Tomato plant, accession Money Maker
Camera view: horizontal (90 deg, fisheye); turntable rotation: 210 degrees
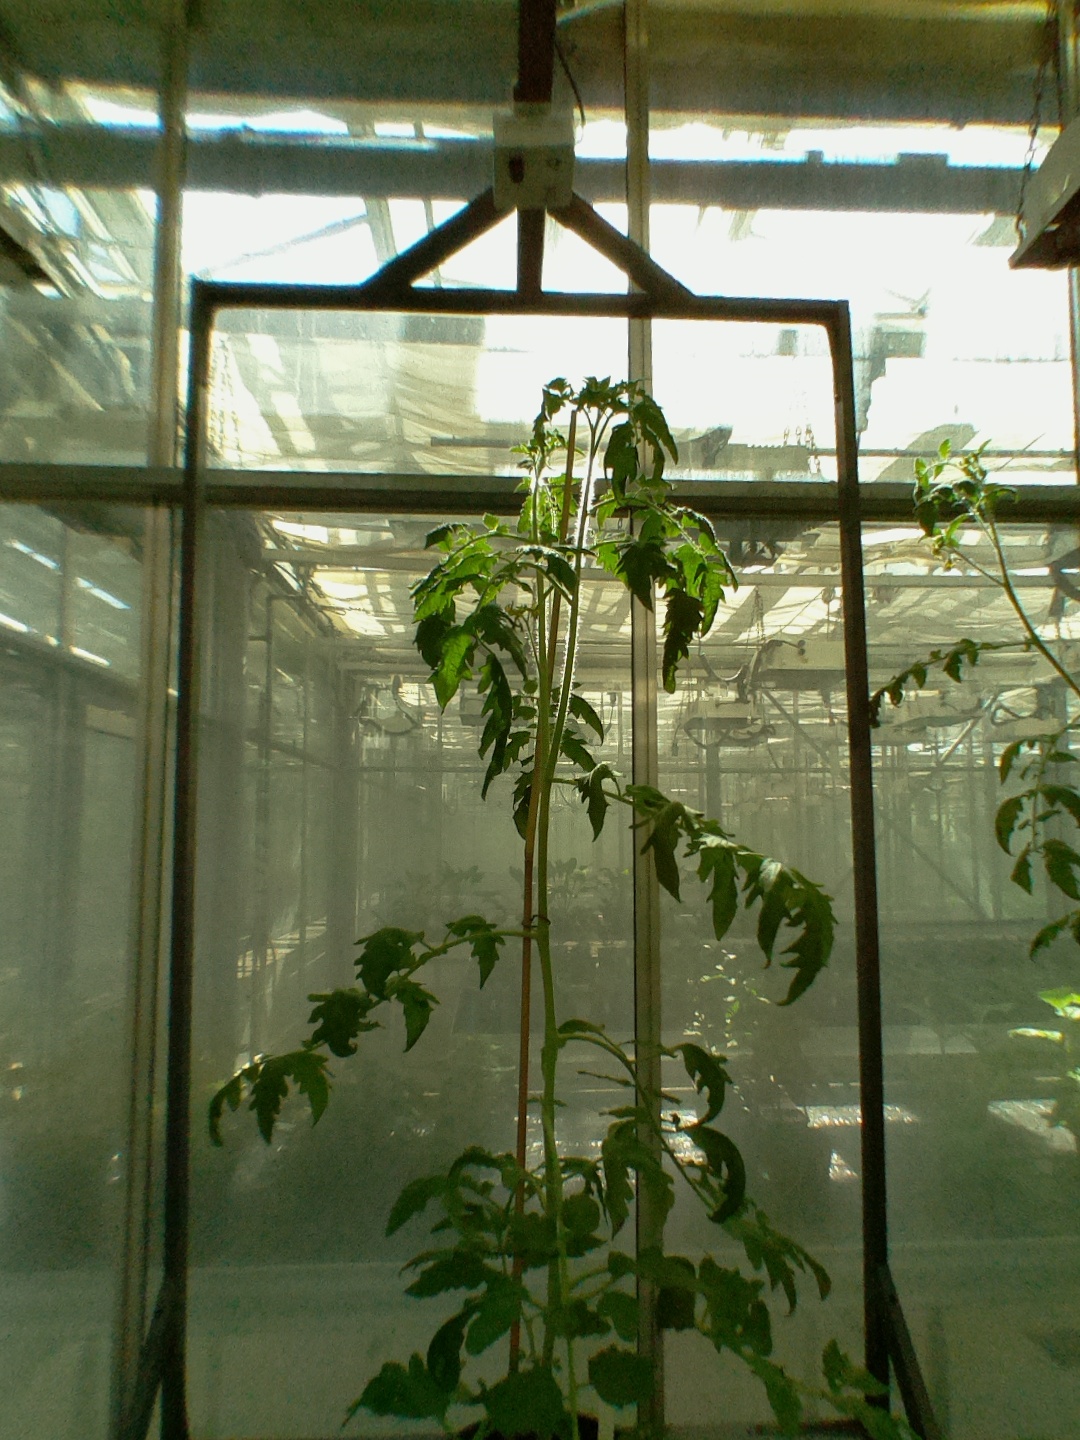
BBCH growth stage 63: 30%-40% of flowers open